Shawn Lemon

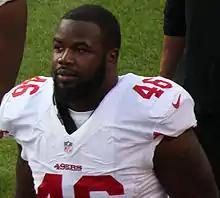
Lemon with the San Francisco 49ers in 2015

Lemon agreed to a contract with the Pittsburgh Steelers of the National Football League (NFL) on January 20, 2015. He was released by the Steelers on August 3, 2015.